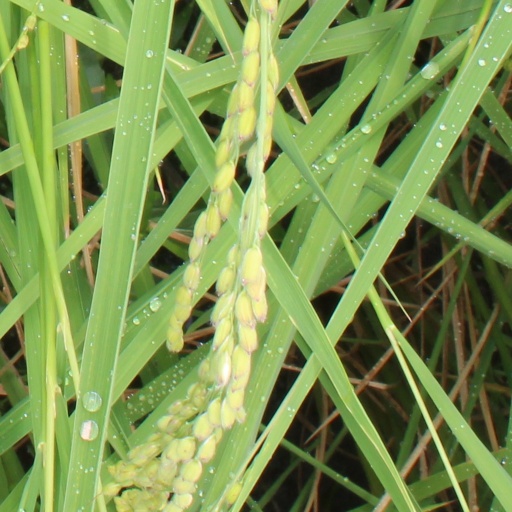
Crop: rice